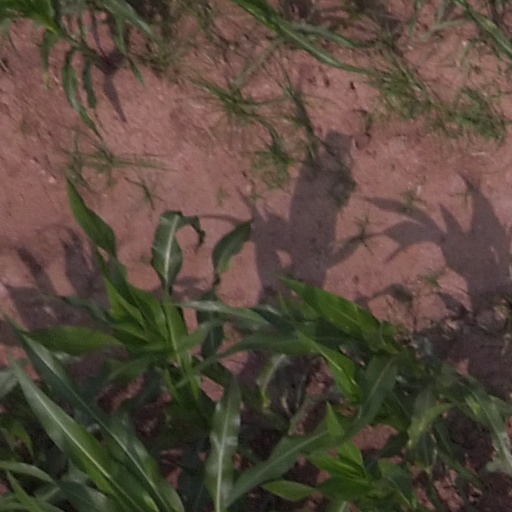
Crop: maize; corn